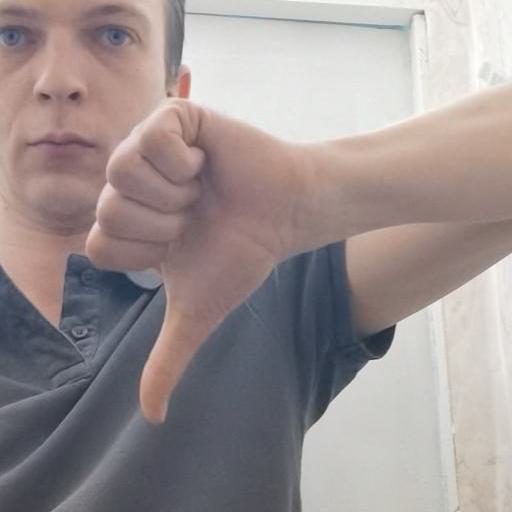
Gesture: dislike